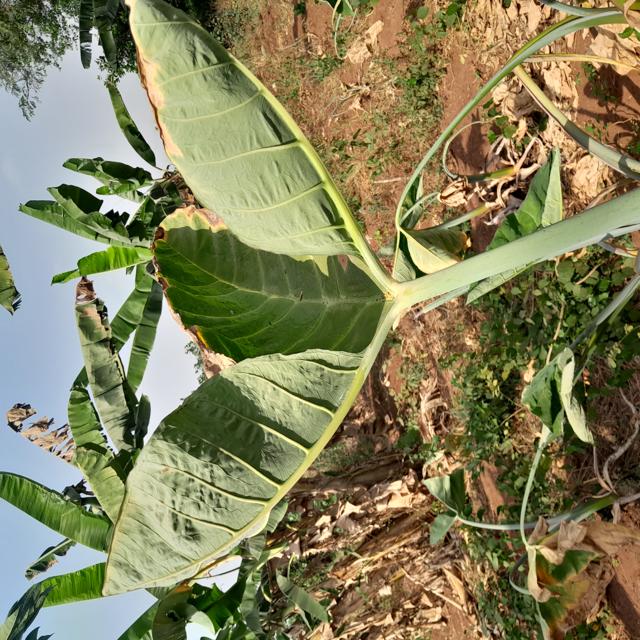
Label: Early_Blight